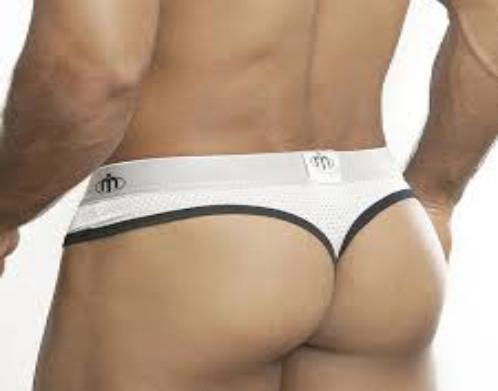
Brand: Intymen
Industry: Clothes